Denver Nuggets

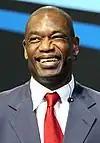
Dikembe Mutombo, nicknamed "Mount Mutombo" for his exceptional rim protecting and shot blocking ability, was drafted by the Nuggets in 1991 and won Defensive Player of the Year with the Nuggets in 1995.

Denver took a positive step in rebuilding by drafting Georgetown University center Dikembe Mutombo in 1991. Mutombo finished runner-up to Larry Johnson for the NBA rookie of the year that season. Denver finished 24–58 that year.